Patriotic Nigras

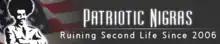

The Patriotic Nigras (also known by the initialism PN) were a group of griefers in the online world of "Second Life".